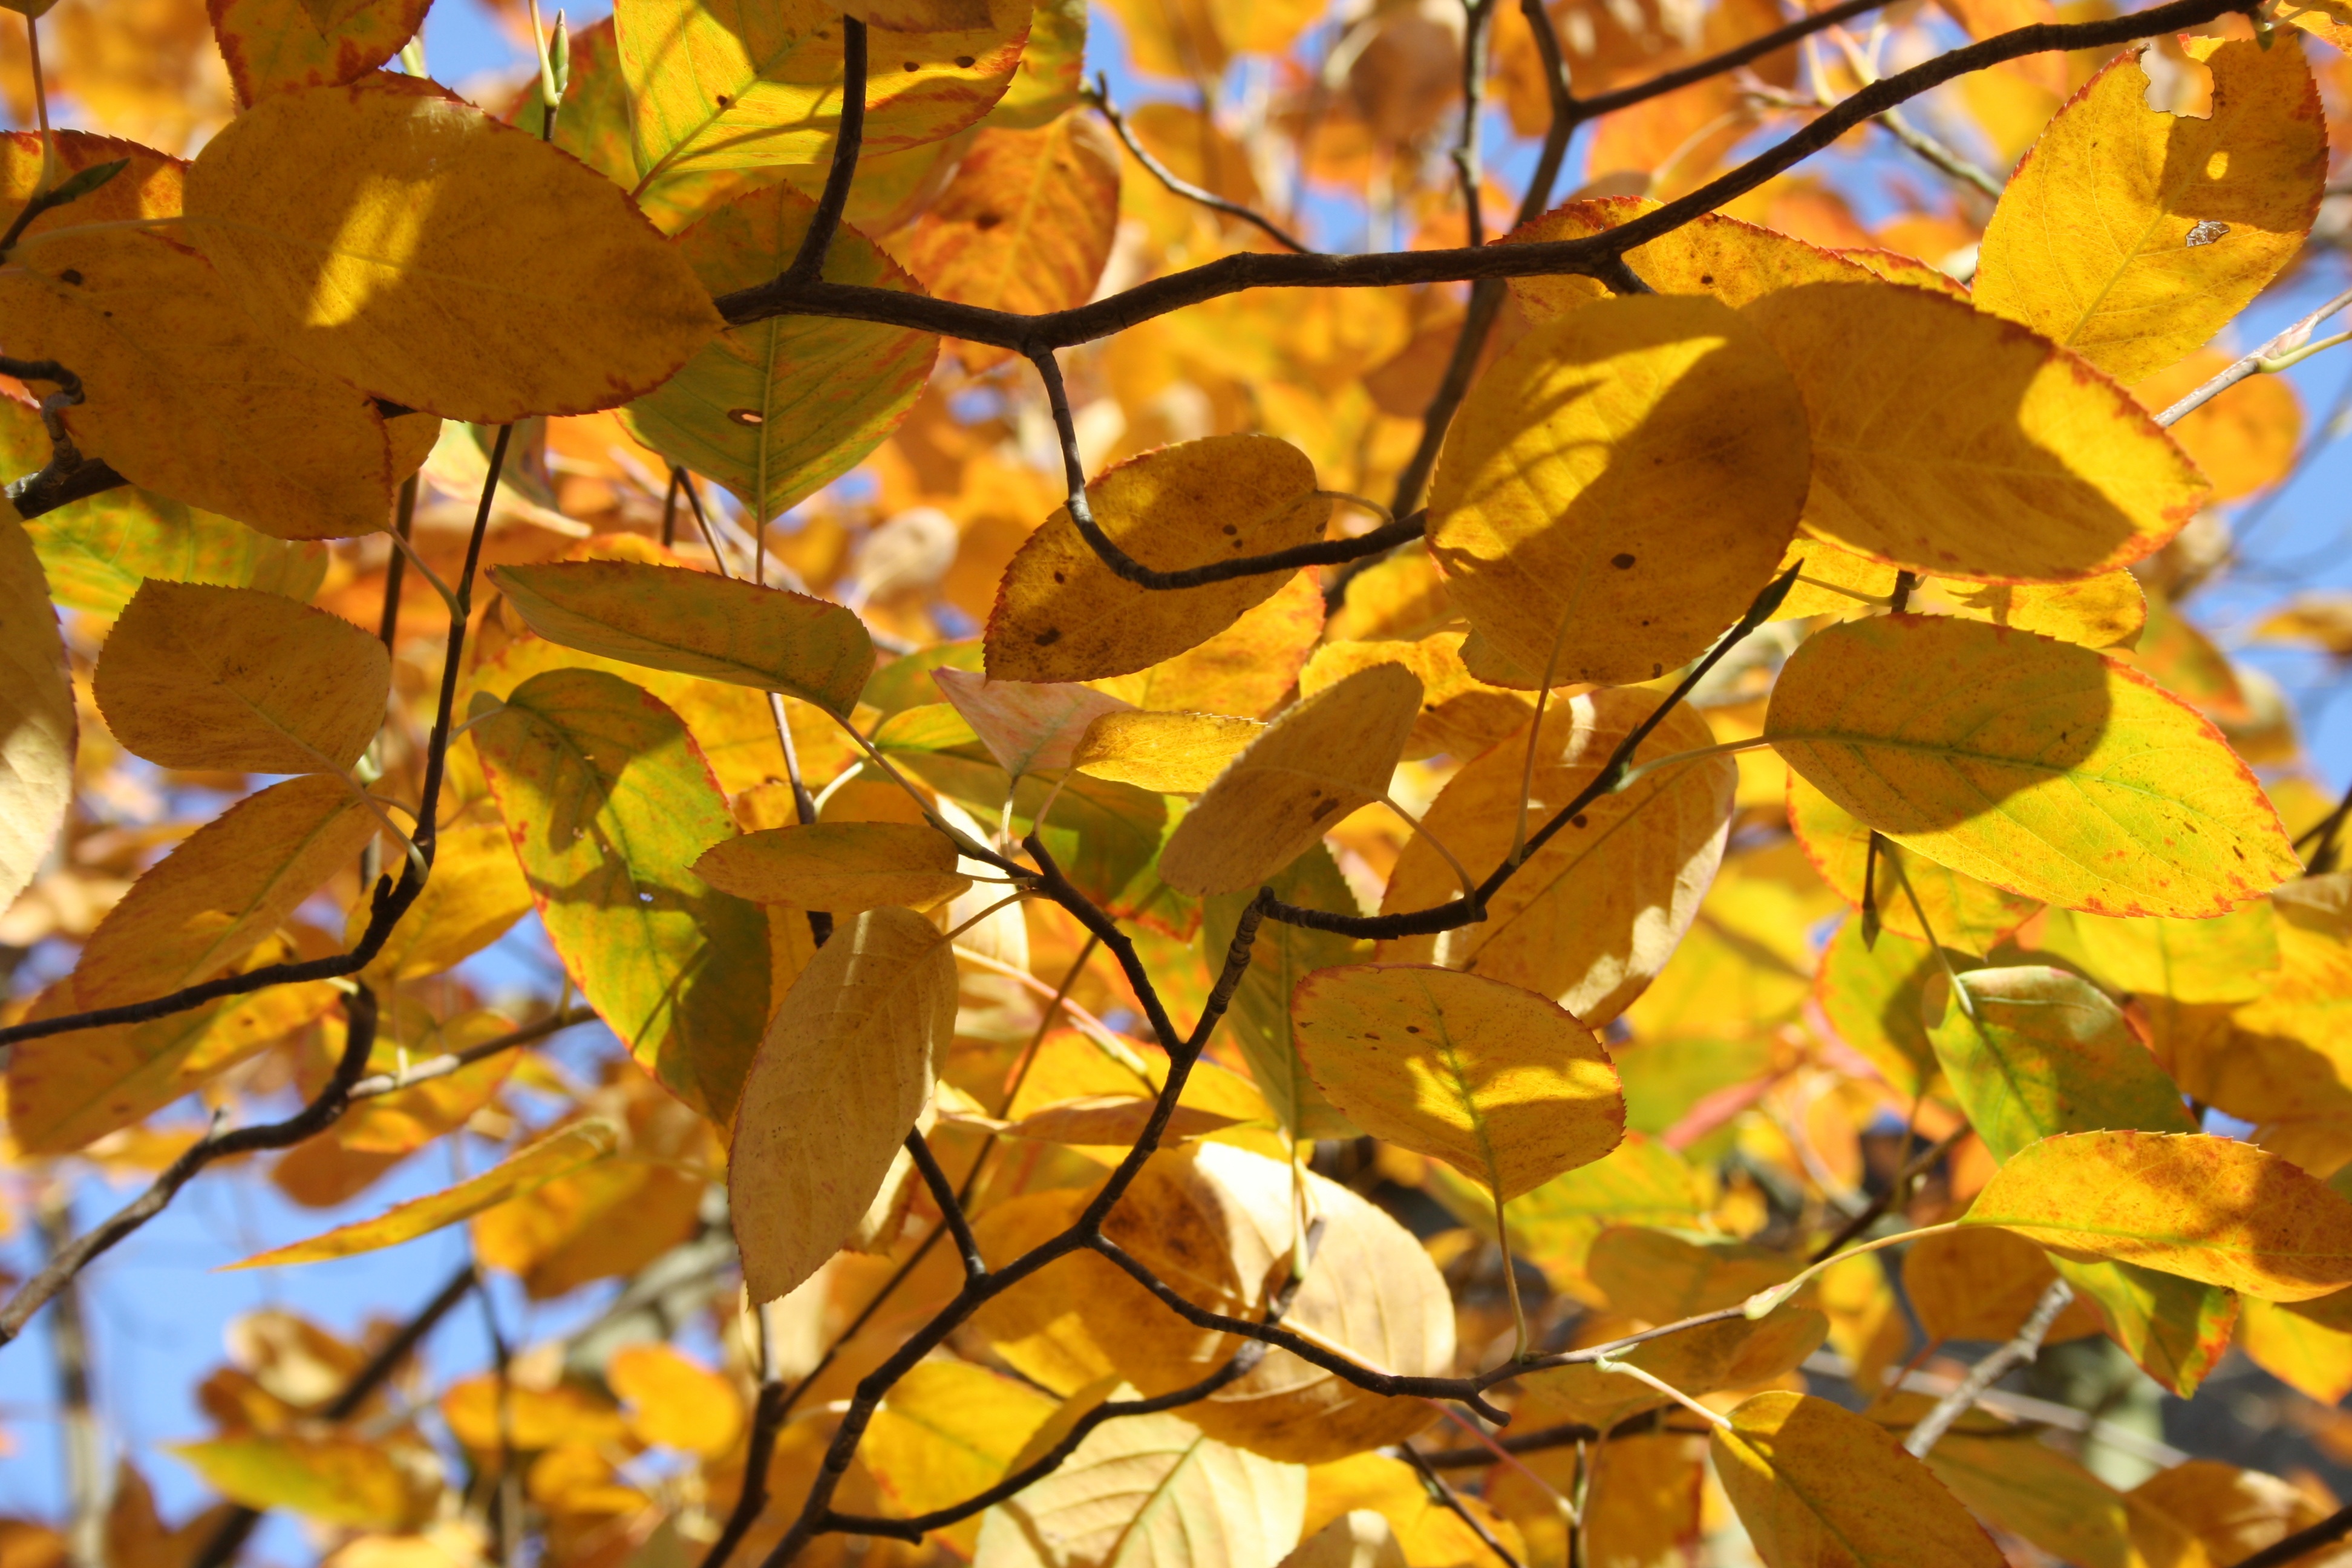
tree, branch, plant, sunlight, leaf, autumn, yellow, season, maple tree, autumn mood, deciduous tree, leaves, deciduous, fall foliage, beech, flowering plant, maidenhair tree, beech leaves, woody plant, land plant